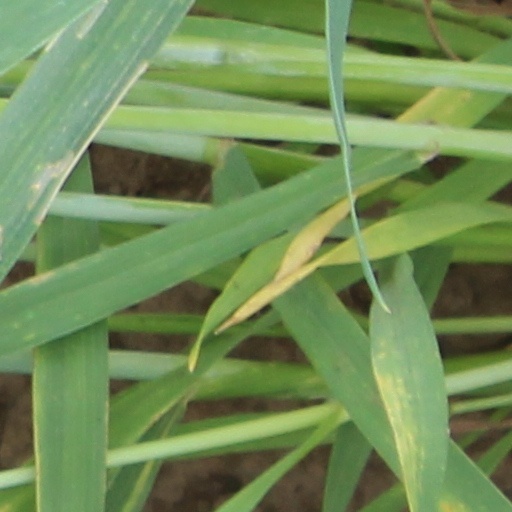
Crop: wheat